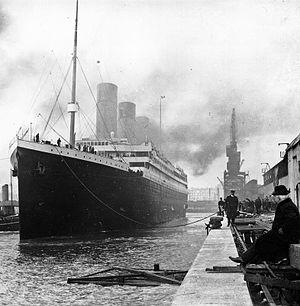
Charles Melville Hays, né le 16 mai 1856 à Rock Island, dans l'État de l'Illinois et mort le 15 avril 1912 dans l'océan Atlantique, est un magnat du chemin de fer américain.
Elizabeth Gladys Dean, surnommée « Millvina », est la dernière survivante du naufrage du Titanic. À l'embarquement, elle est la plus jeune passagère à bord, étant alors âgée de deux mois.
L’équipage du Titanic, paquebot transatlantique britannique ayant sombré le 15 avril 1912, est représentatif de ce que pouvait être l'équipage d'un paquebot du début du XXᵉ siècle. Plus qu'un simple personnel navigant, il est composé d'une multitude de professions, il y avait une multitude de cuisinier et de boulanger, du graisseur au coiffeur en passant par les officiers. Un paquebot ne se limite en effet pas au navire, mais se doit également d'accueillir ses passagers dans un certain confort et avec une certaine attention.
Les installations de première classe du Titanic, paquebot transatlantique ayant fait naufrage le 15 avril 1912, sont réputées pour leur luxe et leur diversité. Situées au cœur du navire, là où les vibrations des machines se font le moins sentir, elles sont destinées à accueillir les passagers les plus fortunés. On trouve ainsi des installations pour divertir les sportifs, des restaurants et cafés, et plusieurs salons. Les passagers peuvent également se prélasser sur le pont du navire et y pratiquer des jeux de plein air. Les cabines offrent aussi un confort certain et arborent une grande diversité de styles architecturaux de différentes époques. Cependant, et bien que ce ne soit pas inhabituel à l'époque, toutes ne sont pas équipées de salles de bain.
L’International Mercantile Marine Company, à l'origine l’International Navigation Company est un trust formé au début du XXᵉ siècle ayant pour but de monopoliser le commerce maritime. Il est fondé en 1902 par les magnats de la navigation Clement Griscom de l’American Line et de la Red Star Line, Bernard N. Baker de l’Atlantic Transport Line, Joseph Bruce Ismay de la White Star Line et John Ellerman de la Leyland Line. D'autres compagnies sont également intégrées.
Le naufrage du Titanic a mis fin à la traversée inaugurale du RMS Titanic, un paquebot qui devait relier Southampton à New York. Il se déroule dans la nuit du 14 au 15 avril 1912 dans l'océan Atlantique Nord au large de Terre-Neuve. Le navire heurte un iceberg sur tribord le dimanche 14 avril 1912 à 23 h 40 et coule en moins de trois heures, à 2 h 20. Entre 1 490 et 1 520 personnes périssent, ce qui fait de ce naufrage l'une des plus grandes catastrophes maritimes en temps de paix et la plus meurtrière pour l'époque. De nombreuses personnalités périssent durant le naufrage, parmi lesquelles les milliardaires Benjamin Guggenheim et John Jacob Astor.
Ellen Bird, née le 8 avril 1881 au Royaume-Uni à Old Buckenham dans le comté de Norfolk et morte le 11 septembre 1949 aux États-Unis à Newport dans l’État de Rhode Island, est une femme de chambre britannique, rescapée et principal témoin des derniers instants vécus par ses employeurs Ida & Isidor Straus emportés conjointement par le naufrage du Titanic.
Les installations de troisième classe du Titanic, paquebot transatlantique britannique célèbre pour son naufrage le 14 avril 1912, offrent pour l'époque un confort inégalé pour les dernières classes et abritent de nombreux immigrants, qui arrivent en masse aux États-Unis après avoir abandonné tous leurs biens dans leur pays d'origine dans l'espoir d'une vie meilleure. Cette classe, descendant de l'entrepont du XIXᵉ siècle, est l'une des principales sources de bénéfices de la compagnie qui exploite le navire, la White Star Line.
Thomas Andrews, né le 7 février 1873 et mort le 15 avril 1912, est un architecte naval britannique qui a travaillé à la construction de plusieurs paquebots. Il grandit au sein d'une famille aisée, puis devient apprenti dans les chantiers navals Harland & Wolff de Belfast dont le président, Lord Pirrie, est son oncle. Pendant quelques années, Andrews gravit progressivement les échelons avant d'être nommé directeur général de l'entreprise. La réparation du paquebot Suevic de la White Star Line, à laquelle il participe, fait de lui un des architectes navals les plus renommés de son époque.
"Un vapeur ou bateau à vapeur, est un type de navire généralement apte à la navigation en haute mer/trans-océanique, qui est propulsé par un ou plusieurs moteurs à vapeur et qui se déplace grâce à la rotation d'hélices ou de roue à aubes. Le premier vapeur à réellement entrer en activité apparaît au début des années 1800, cependant, quelques précurseurs ont existé avant cette date. Beaucoup des vapeurs étant issus des marines américaines et britanniques, ils utilisent le préfixe « PS » ou « SS ». Avec la disparition des navires à roues à aubes, le préfixe « SS » est par la suite considéré comme désignant les vapeurs au sens large. Pour les navires propulsés par des moteurs à combustion interne, le préfixe d'usage est ""MV"" pour Motor Vessel, de sorte qu'il n'est pas correct d'utiliser « SS » pour la plupart des navires modernes.